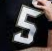
Number: 5